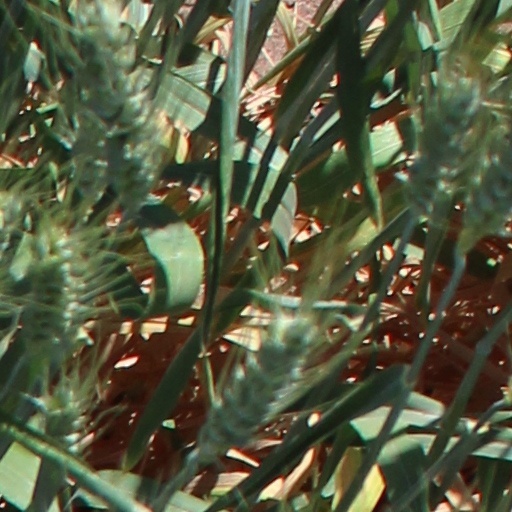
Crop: wheat